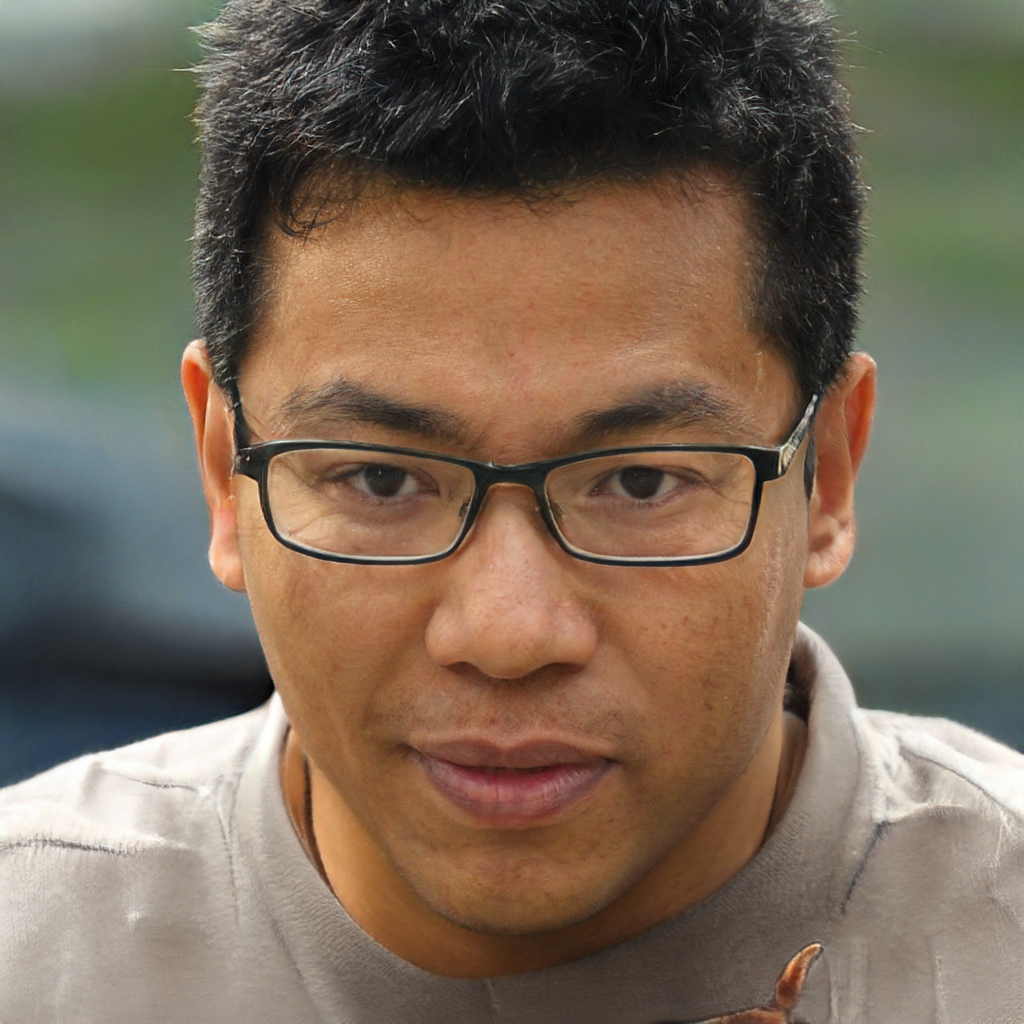
Gender: Male